The Steel Man

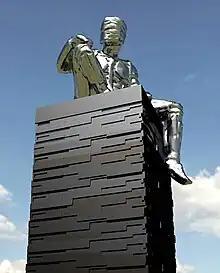
"The Steel Man" gateway sculpture, Steve Mehdi

To help fund the project, a 'Heart of Steel' appeal was launched in July 2014. A 2.5 metre, 1.5 tonne "Heart of Steel" will sit inside the figure, with up to 150,000 names of people from across the region engraved on it.